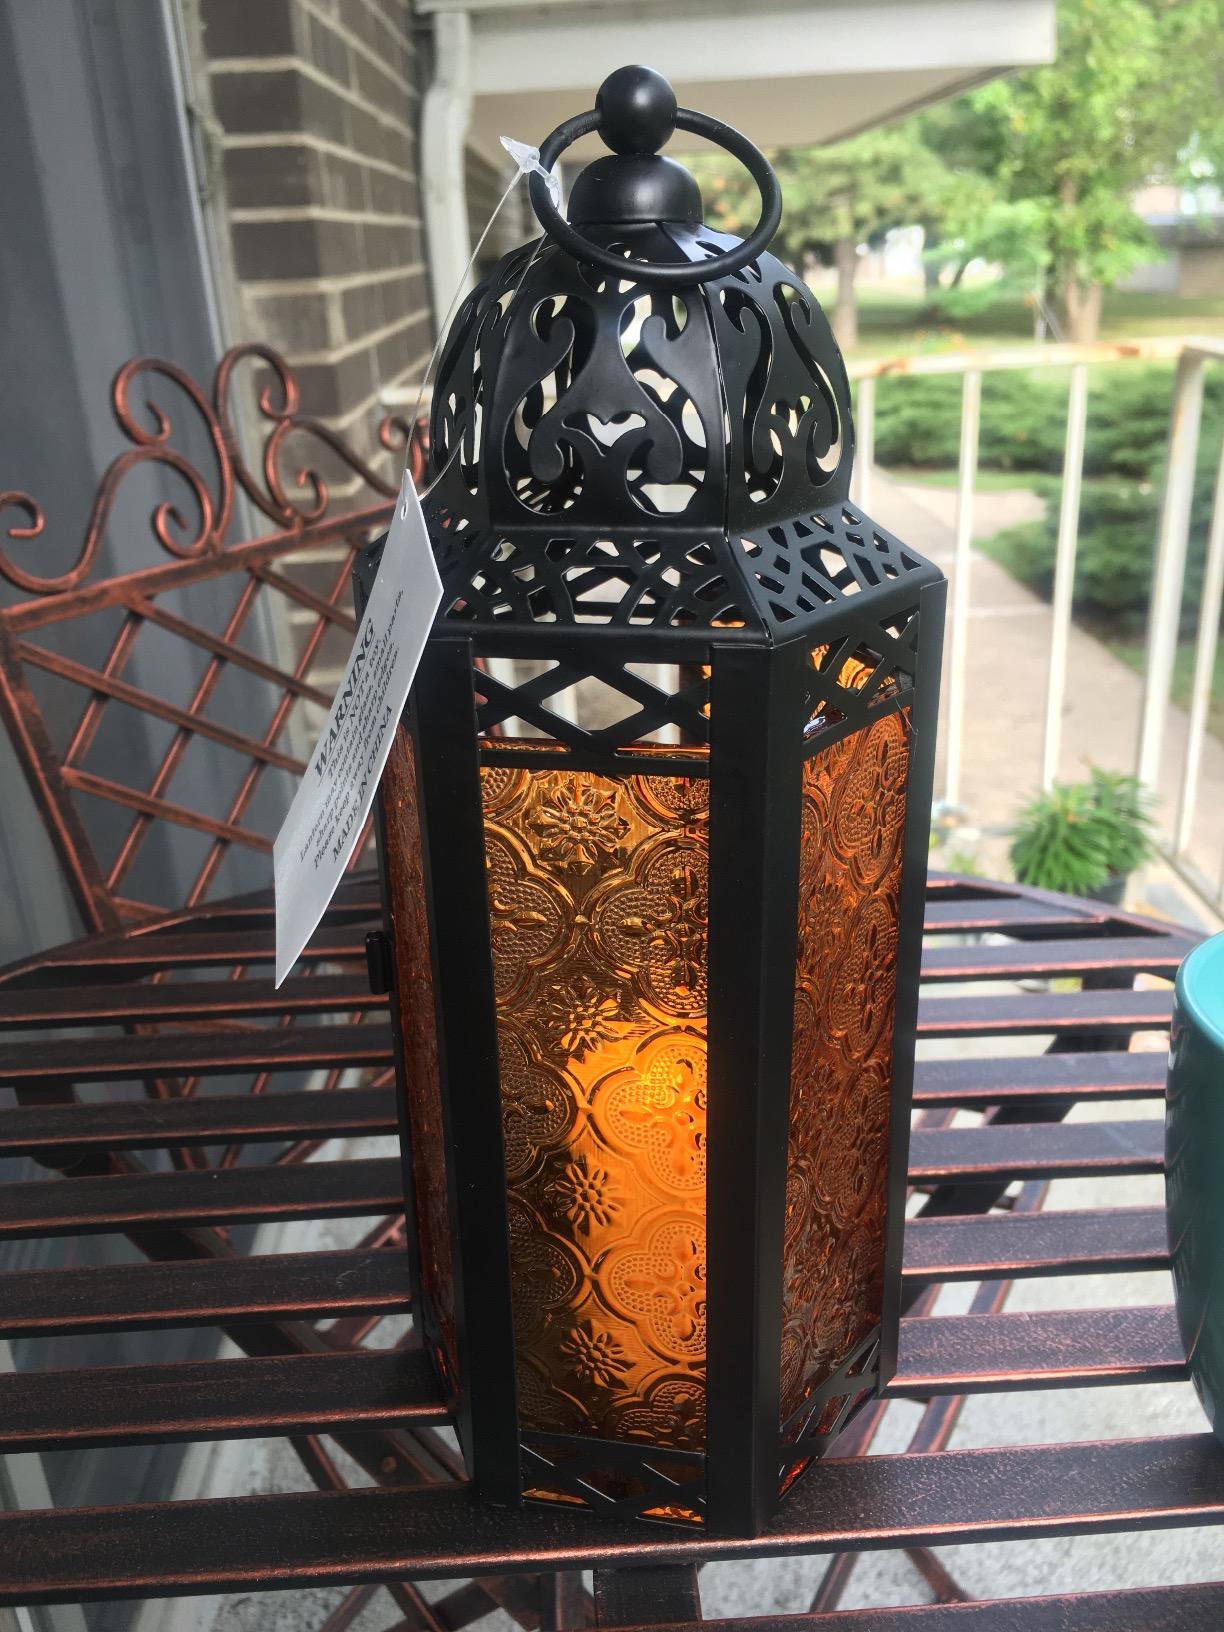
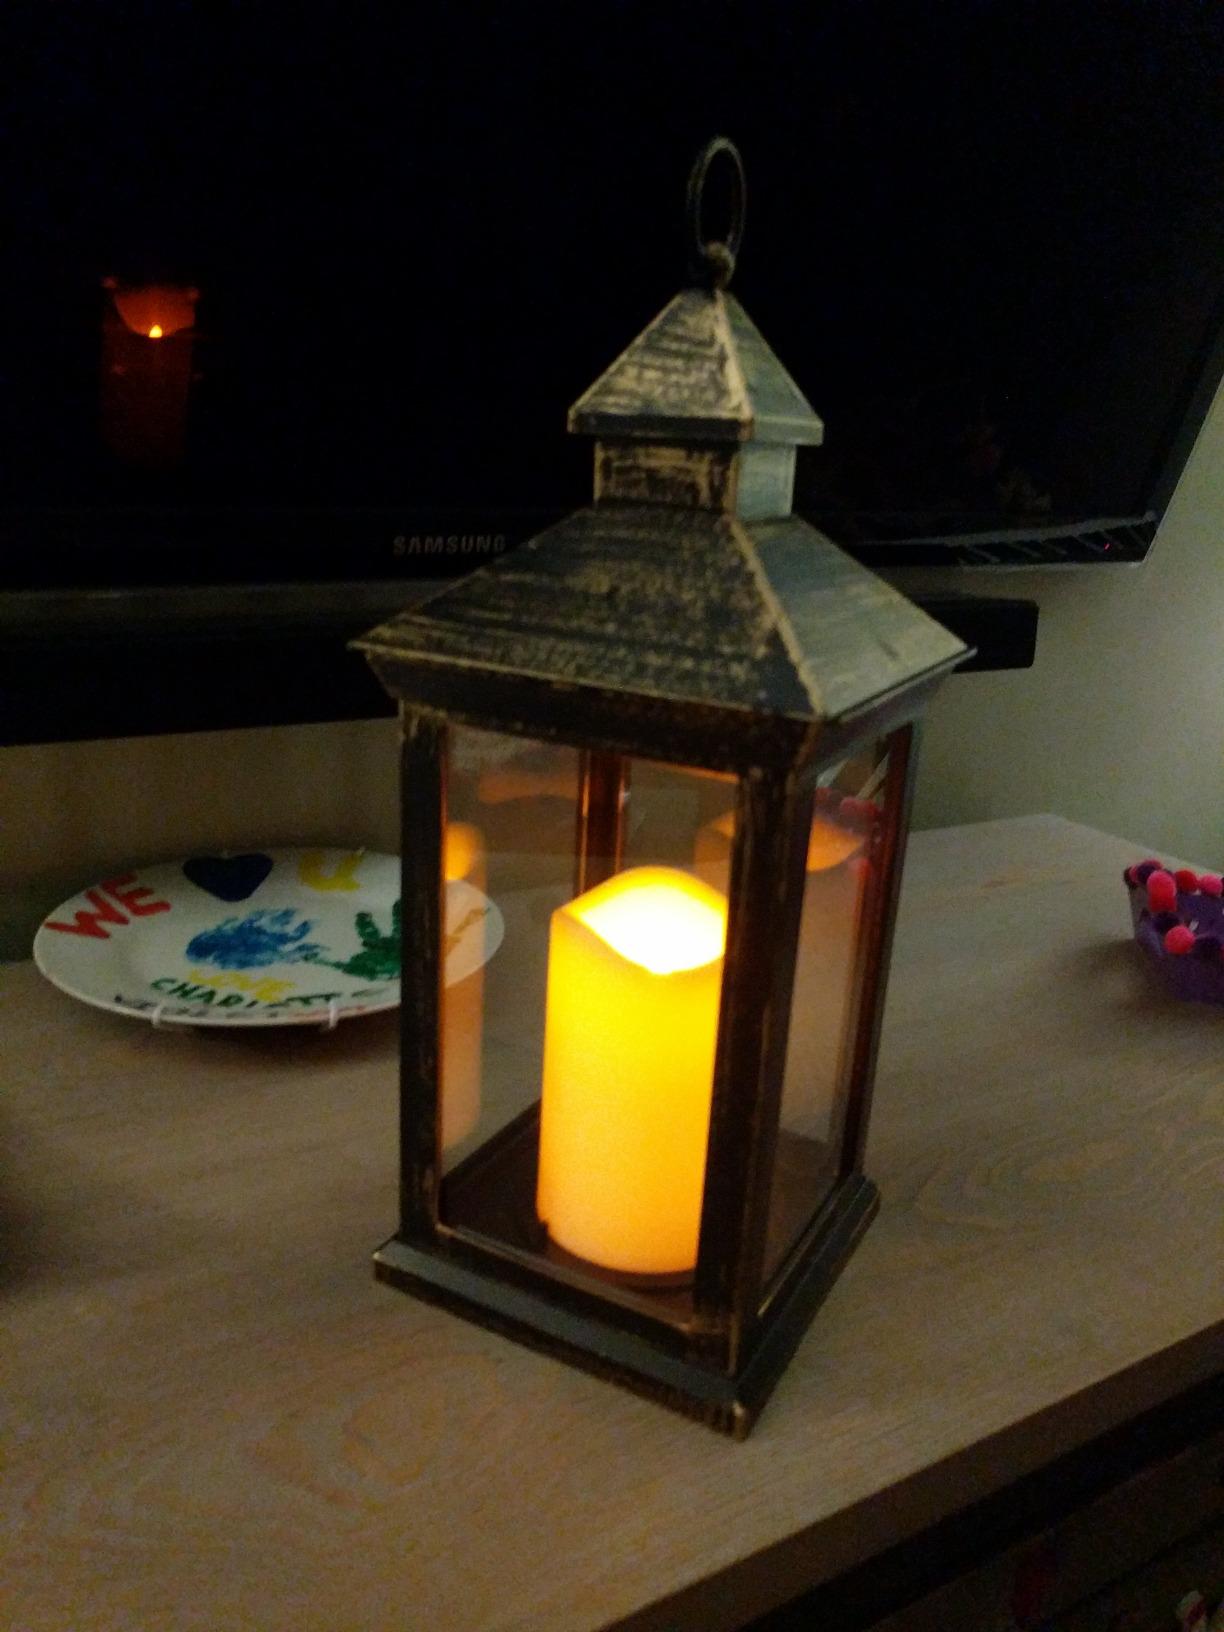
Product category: lantern
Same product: no